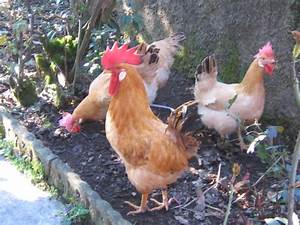
Label: chicken